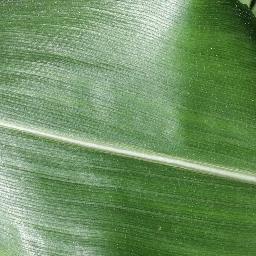
Label: Corn_(Maize)___Healthy